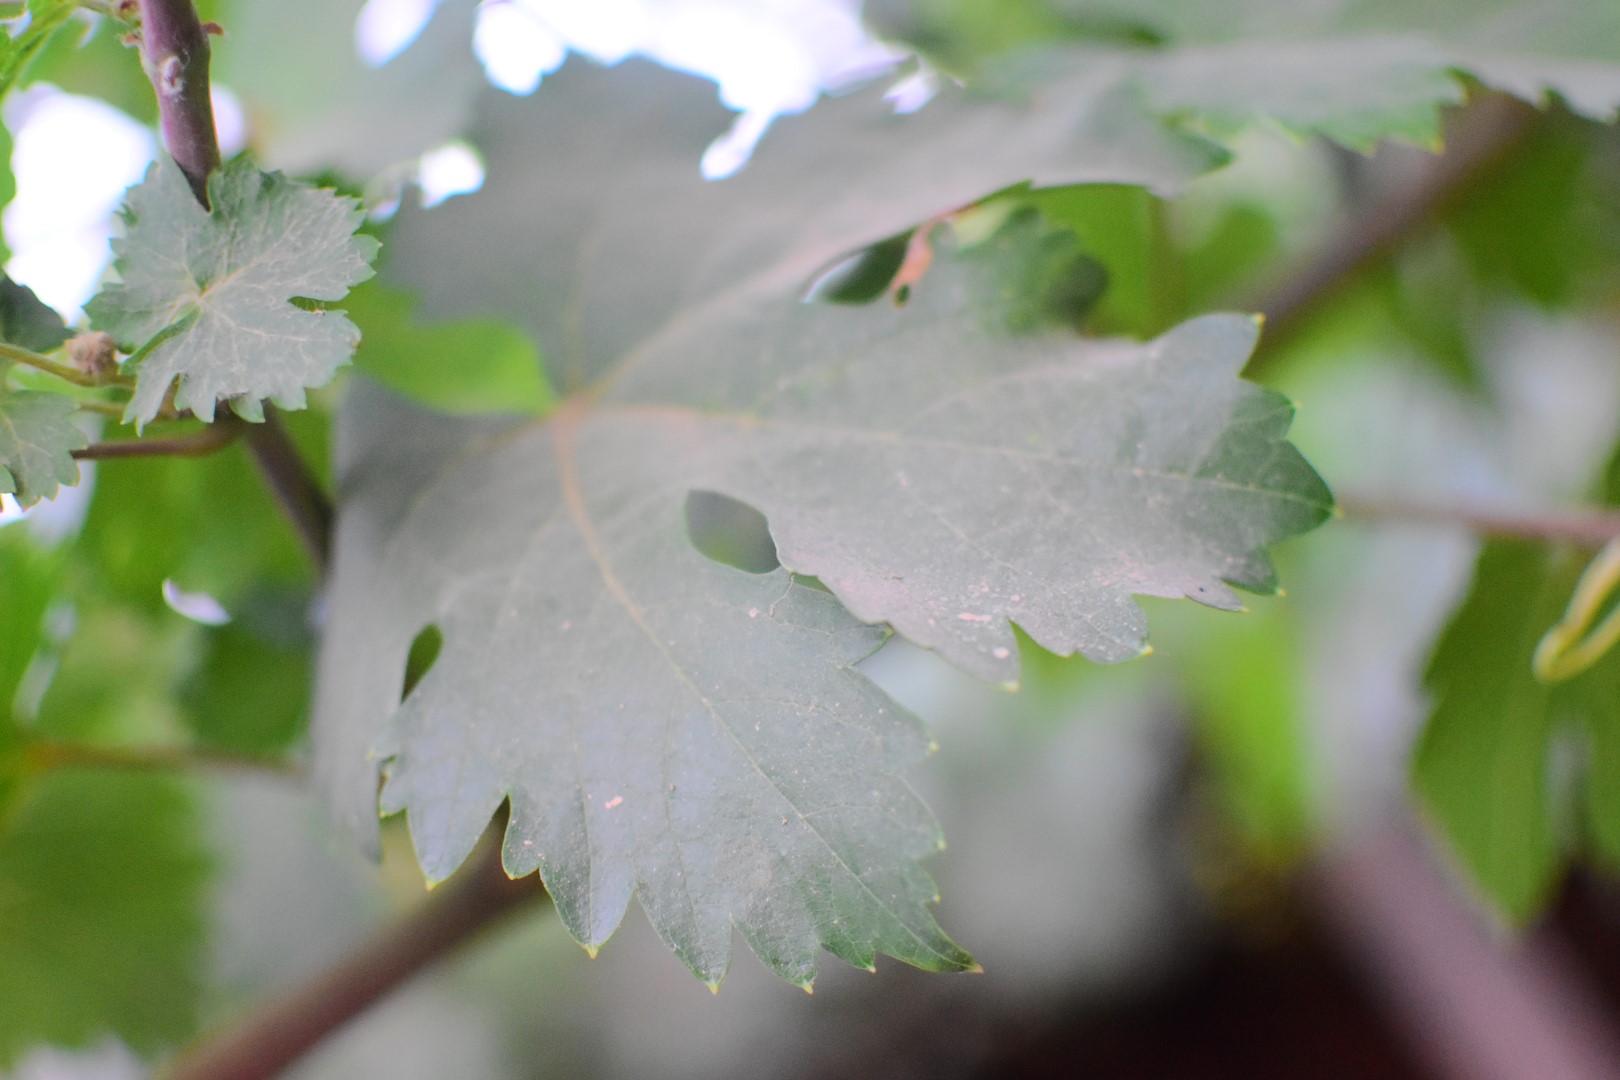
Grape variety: Aswud Balad